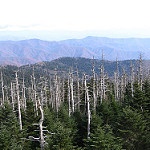
Label: mountain